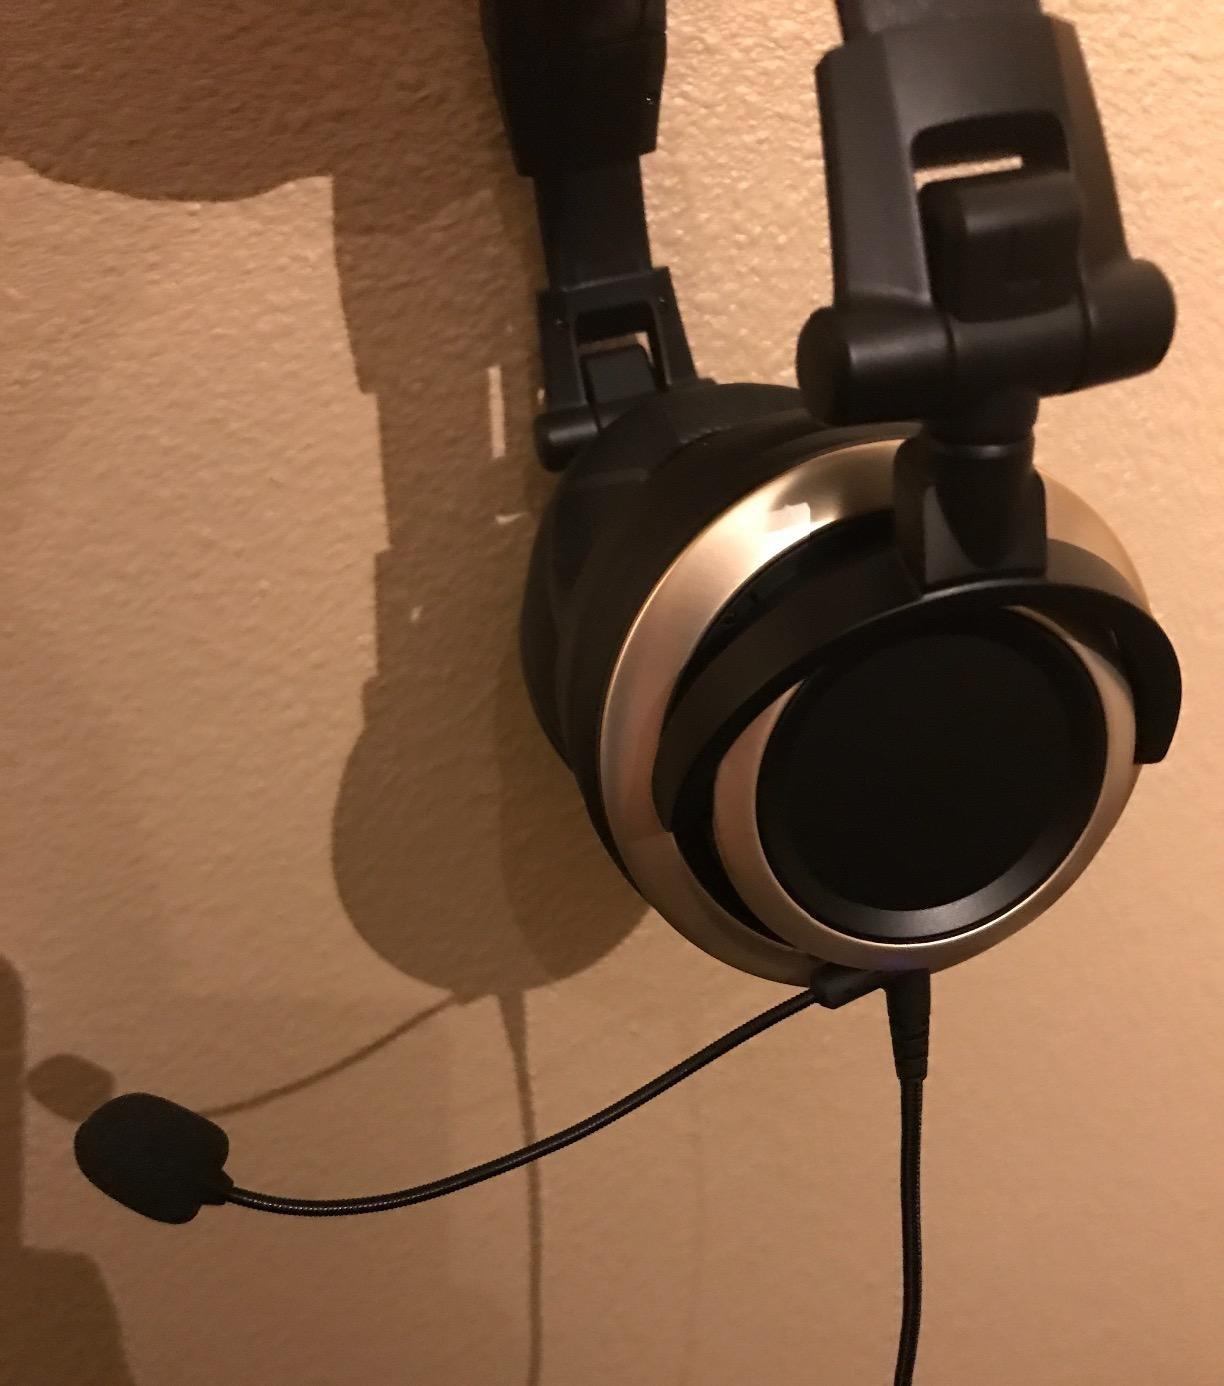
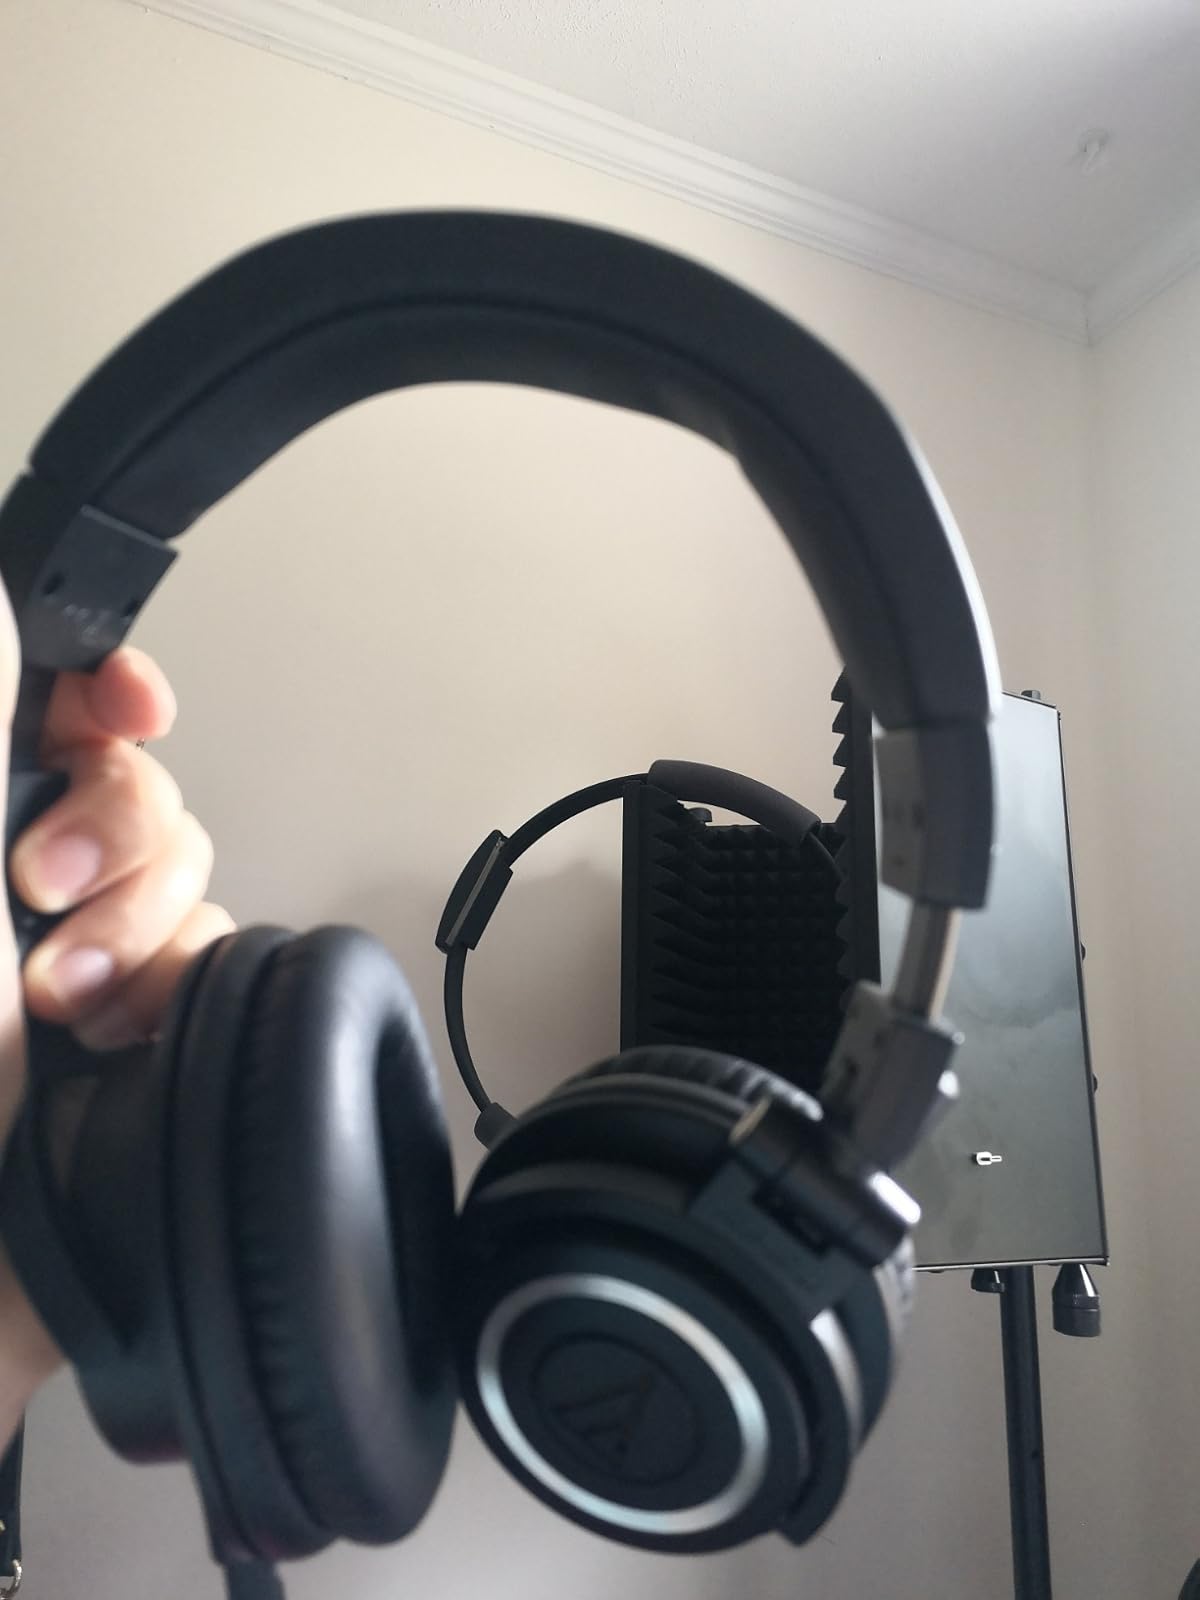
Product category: headphones
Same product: no